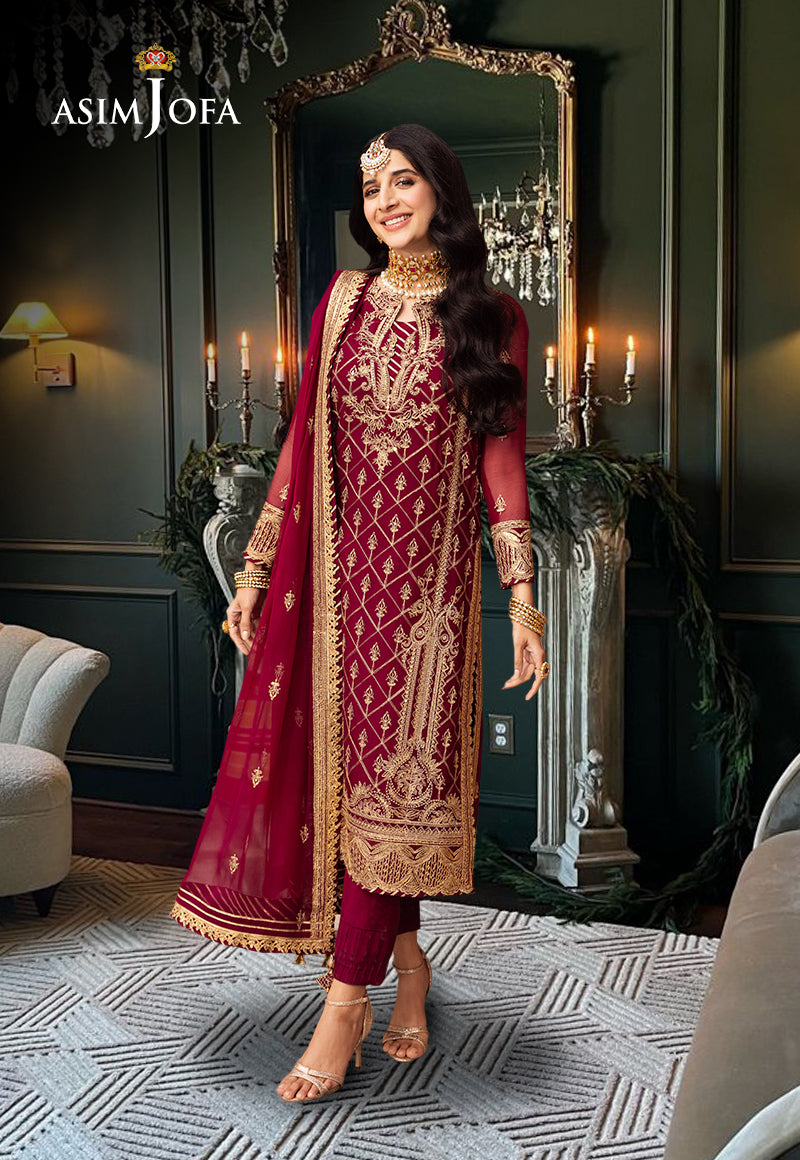
burgundy maroon embroidered salwar suit